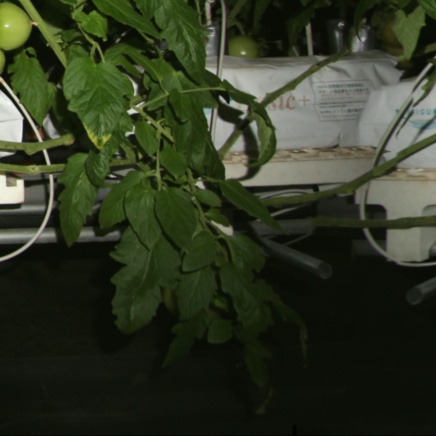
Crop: tomato